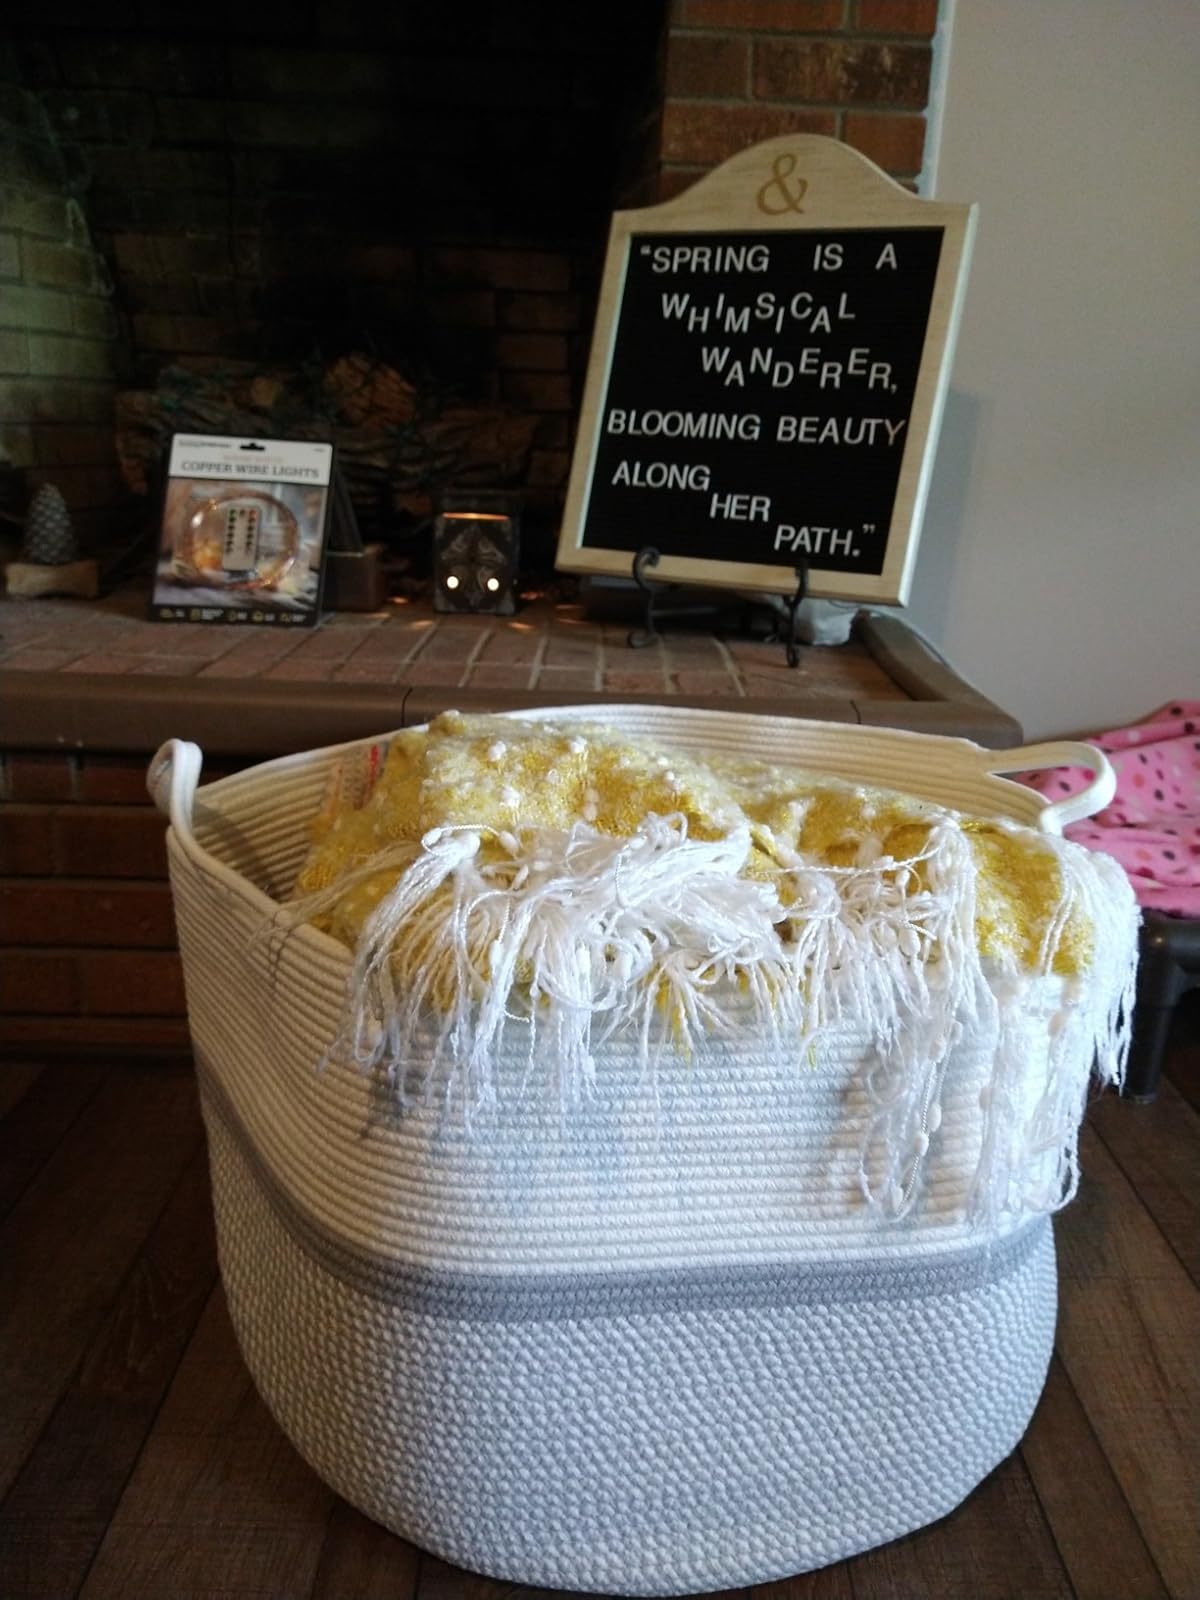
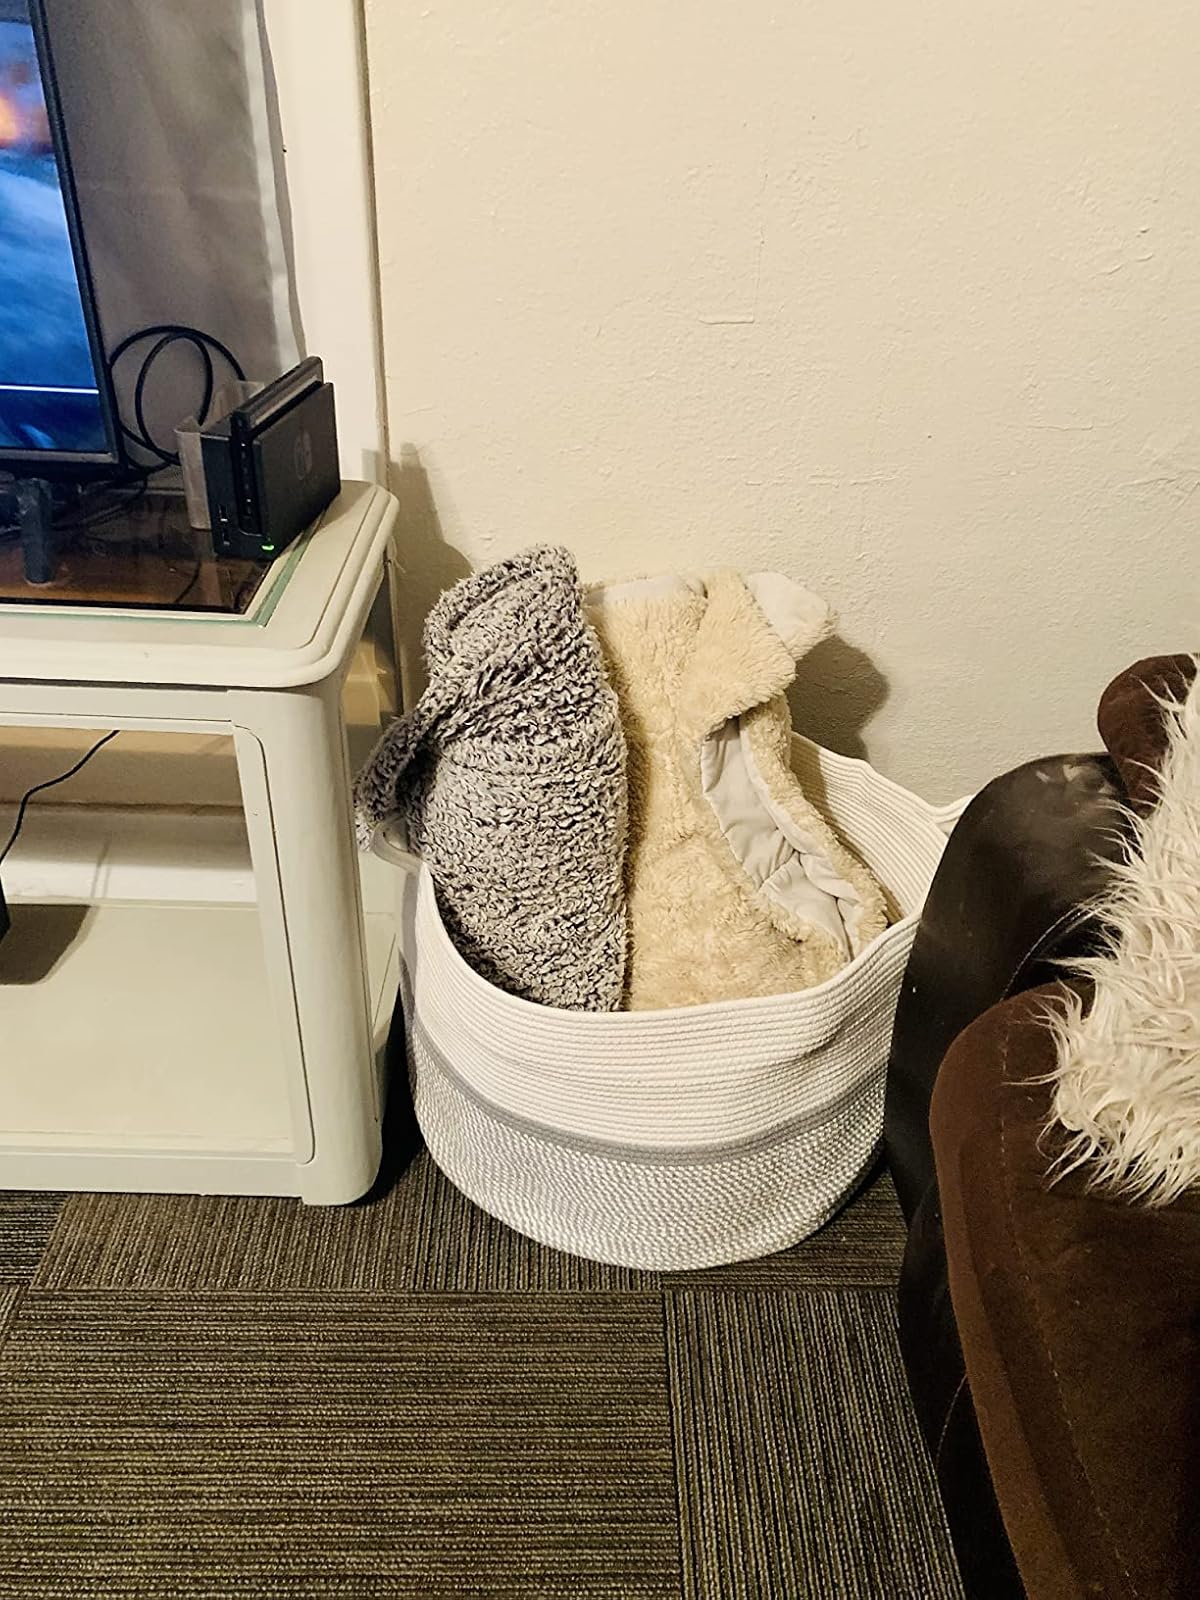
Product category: items_hamper
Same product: yes